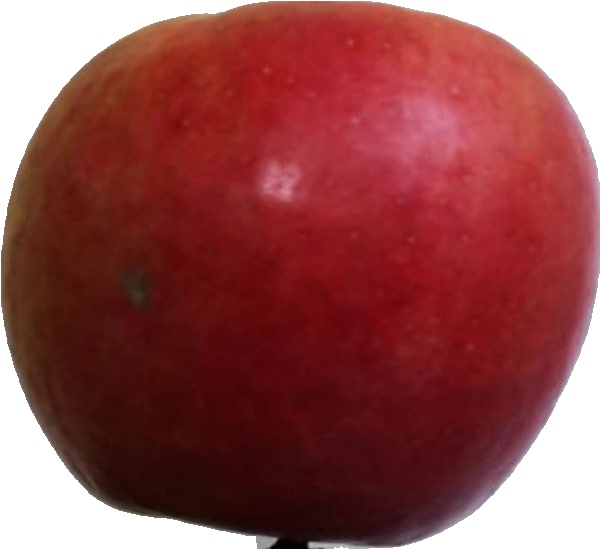
Label: apple_crimson_snow_1